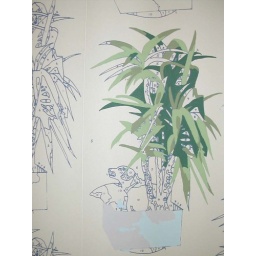
Paint by numbers wall paper